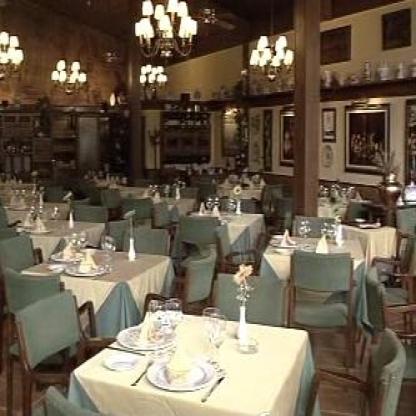
Scene: Indoor